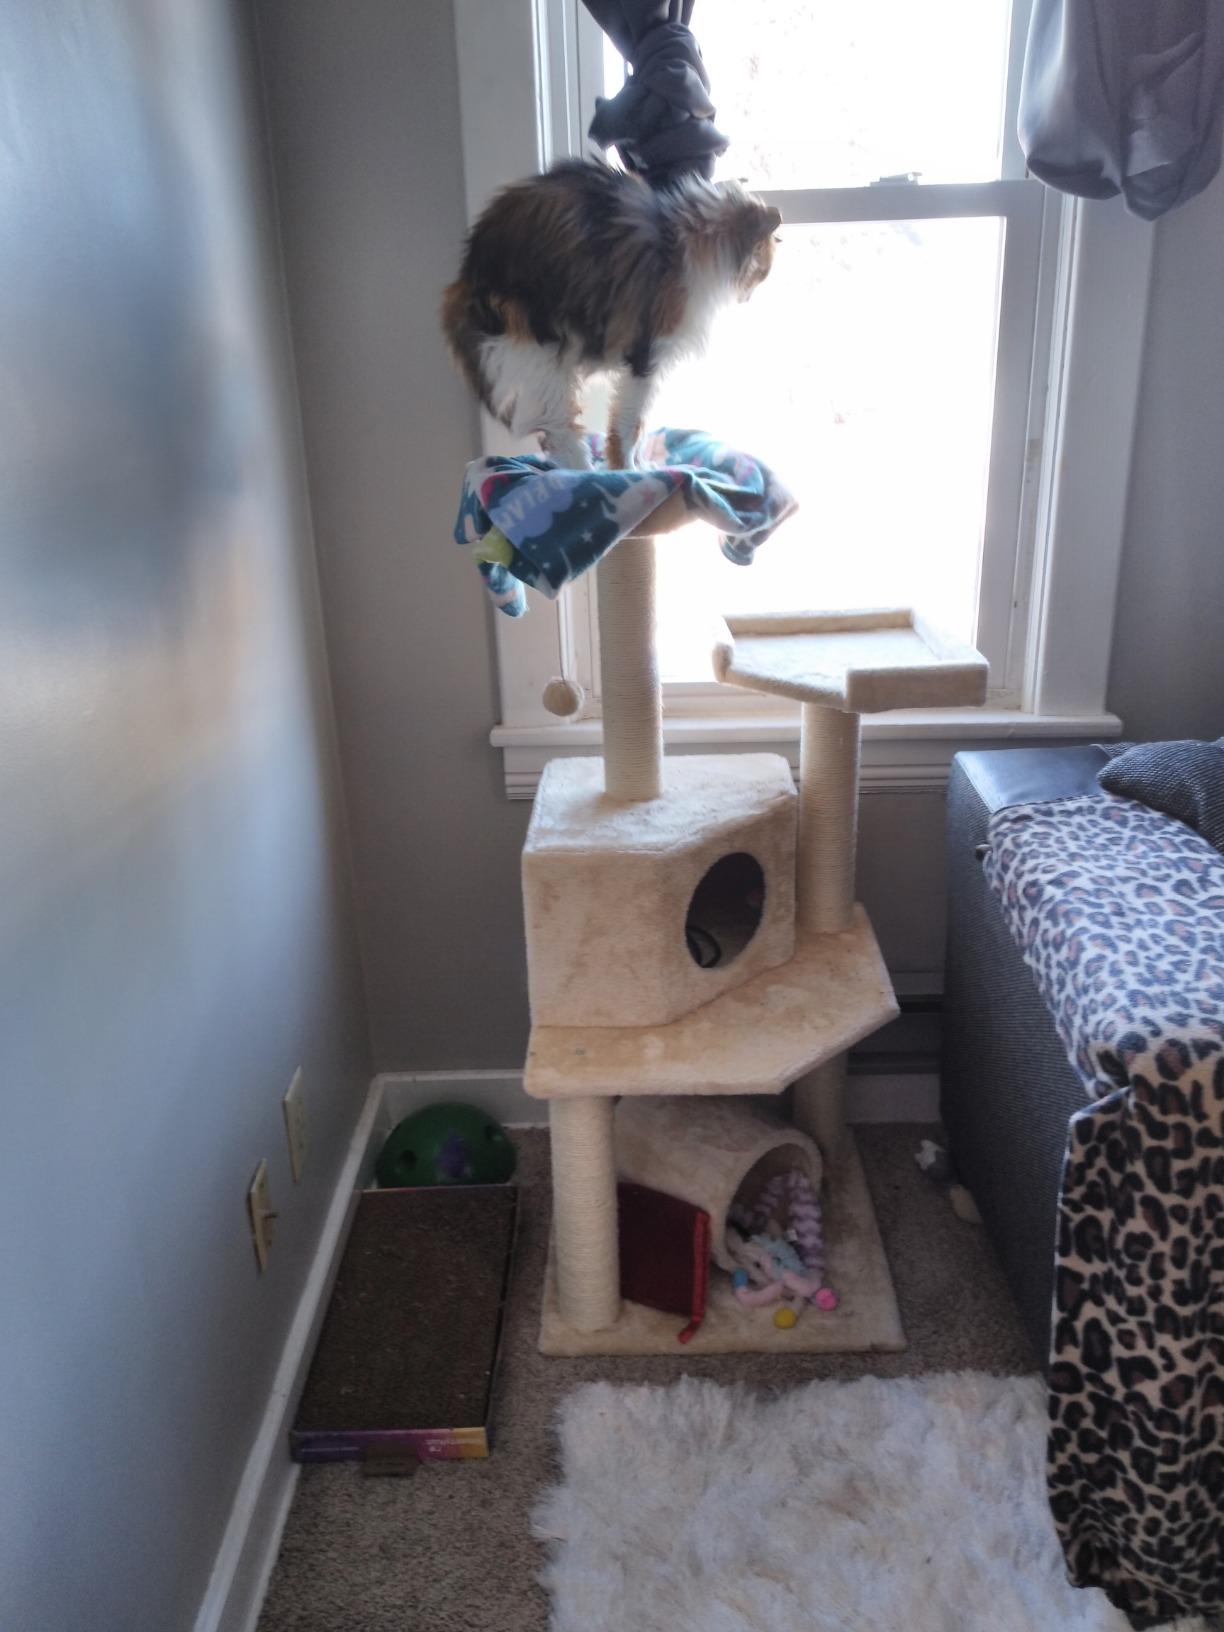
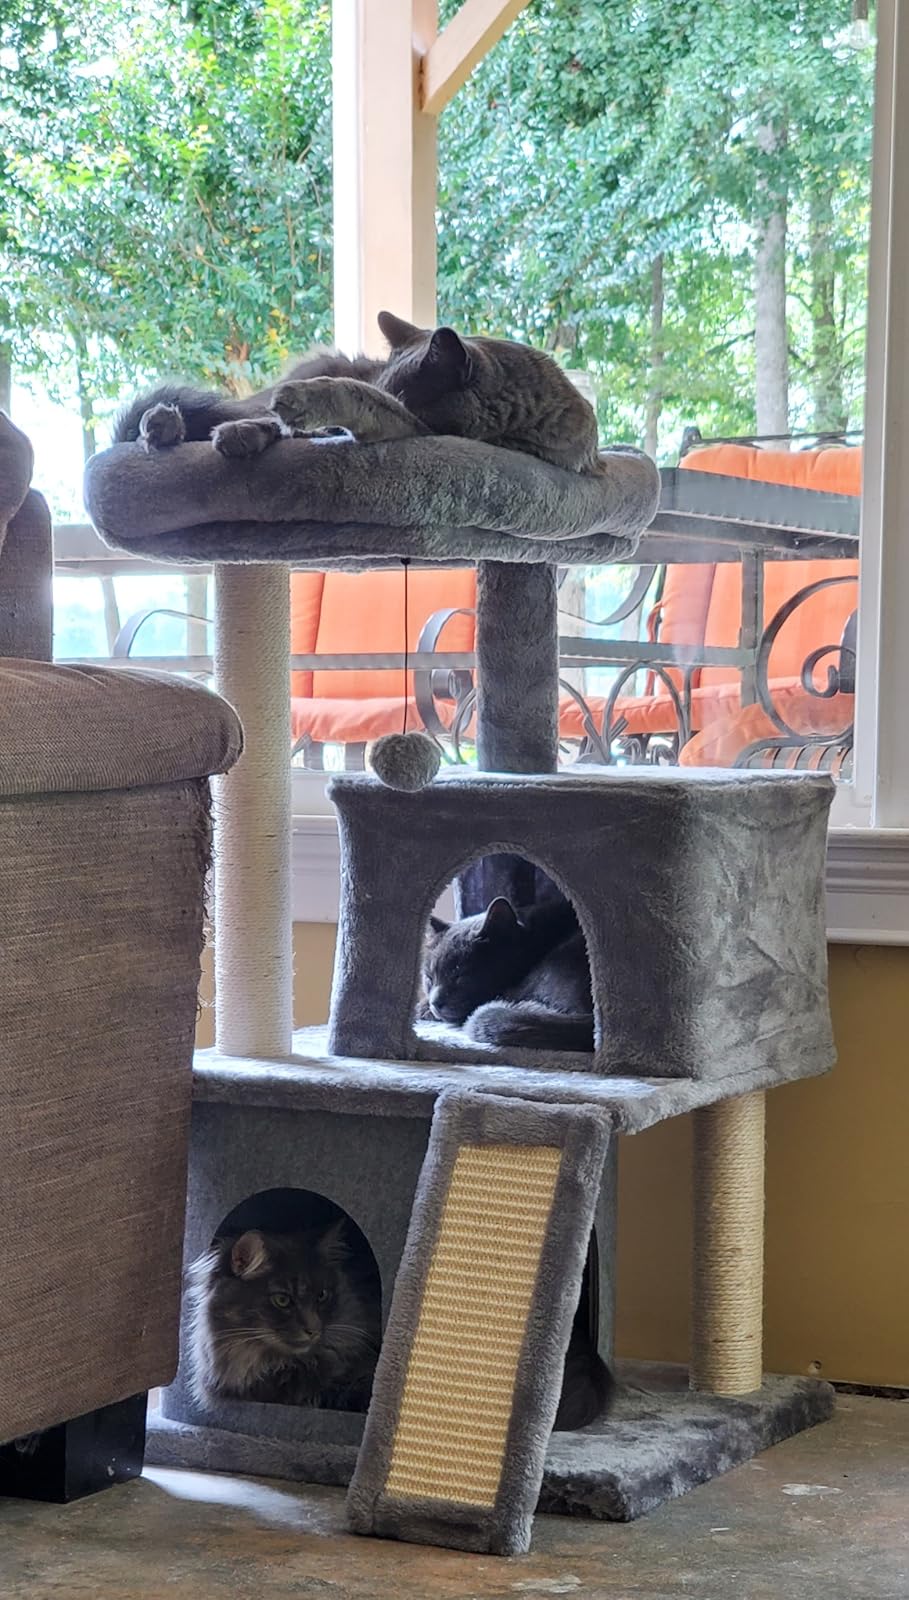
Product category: items_cat tree
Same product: no